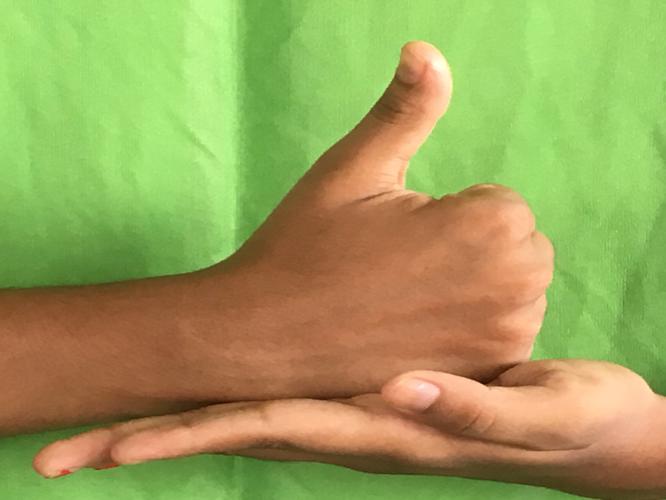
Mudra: Shivalinga
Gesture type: double_hand